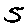
Label: 5